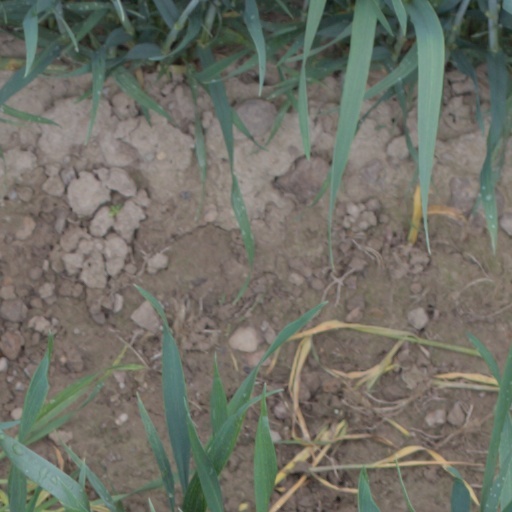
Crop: wheat